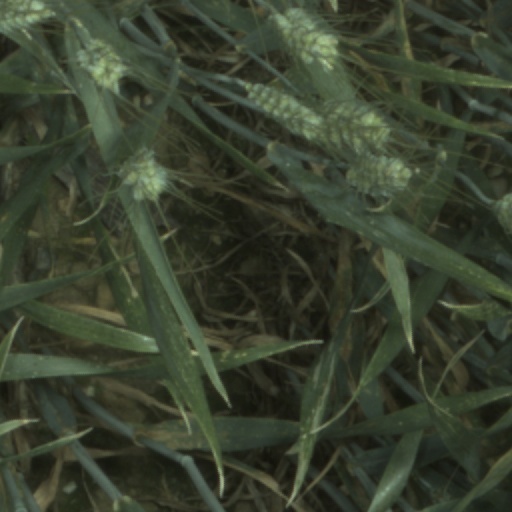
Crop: wheat